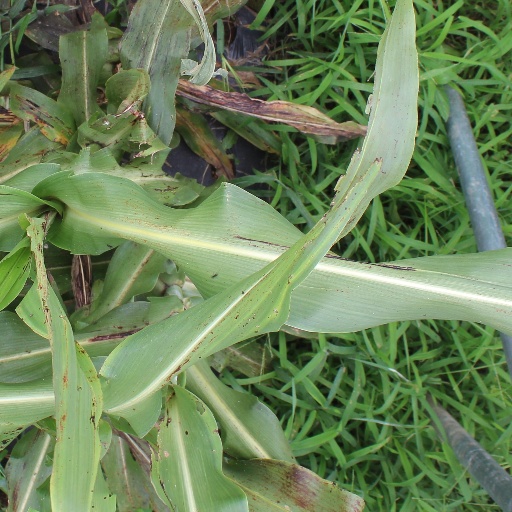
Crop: sorghum